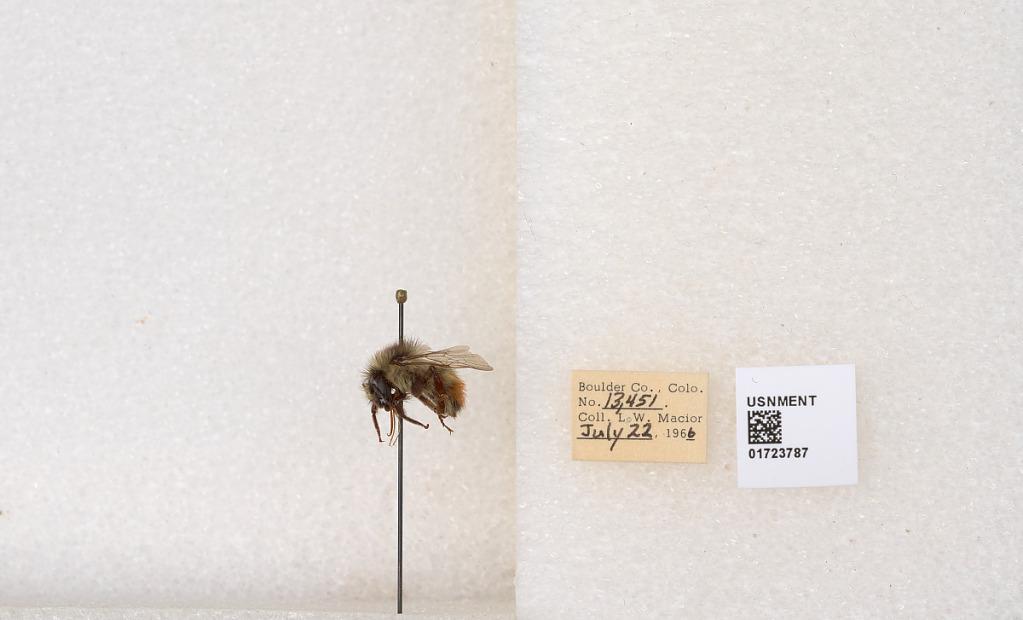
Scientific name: Bombus flavifrons Cresson
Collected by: L. Macior
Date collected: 1966-7-22
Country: United States
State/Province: Colorado
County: Boulder
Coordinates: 40.0925, -105.358